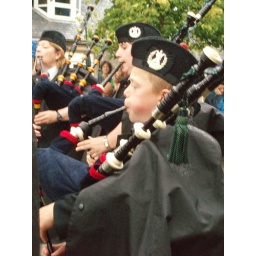
The girls and boys of the Lochaber Schools Pipe Band playing valiantly in Fort William